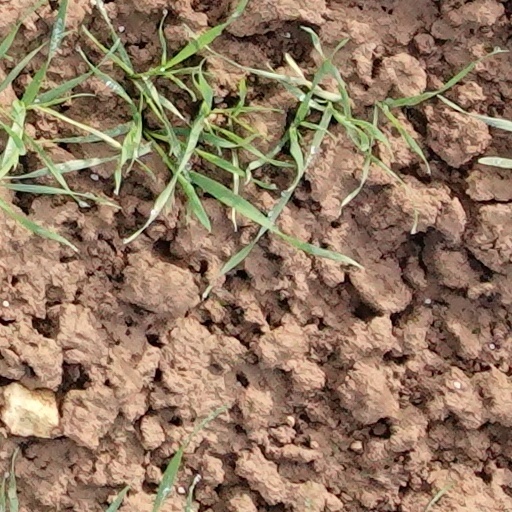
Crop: wheat